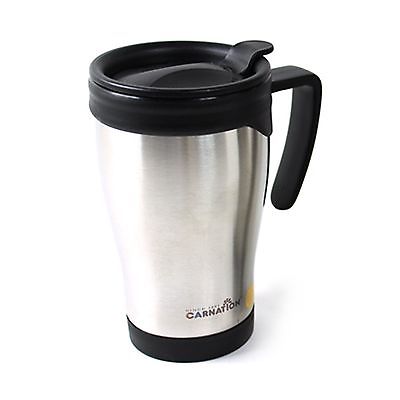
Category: mug